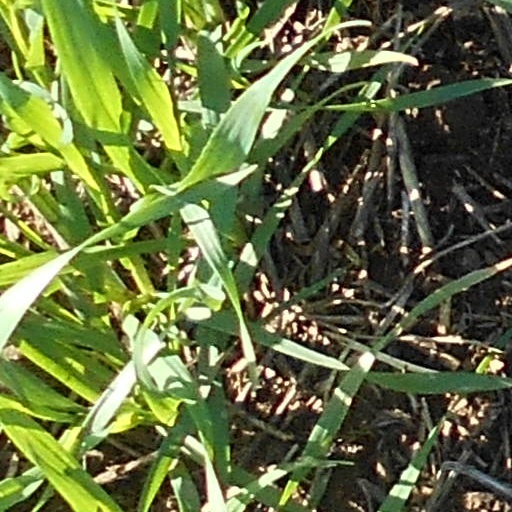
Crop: wheat